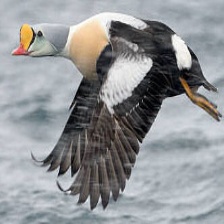
Species: KING EIDER
Scientific name: SOMATERIA SPECTABILIS
ImageNet parent category: drake